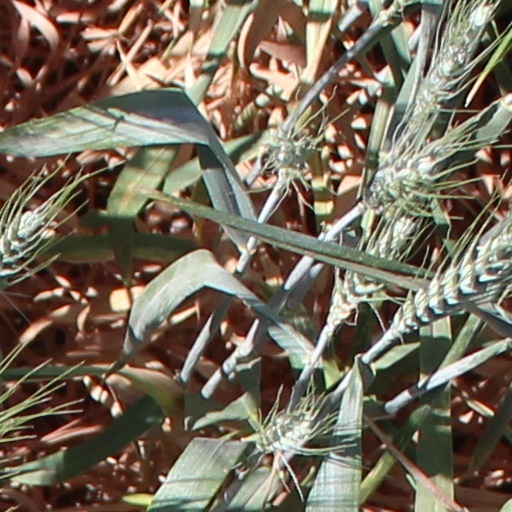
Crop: wheat